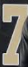
Number: 7